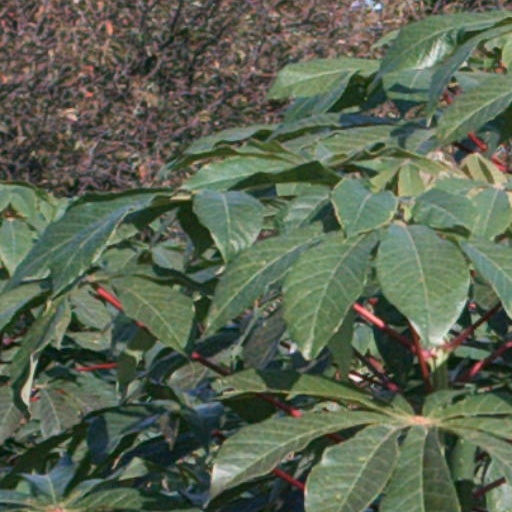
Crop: cassava